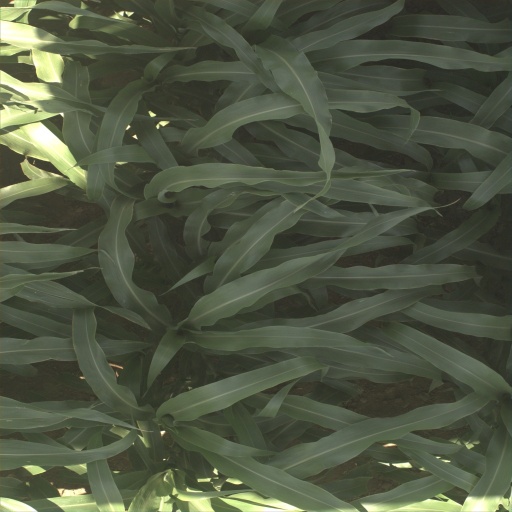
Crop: sorghum